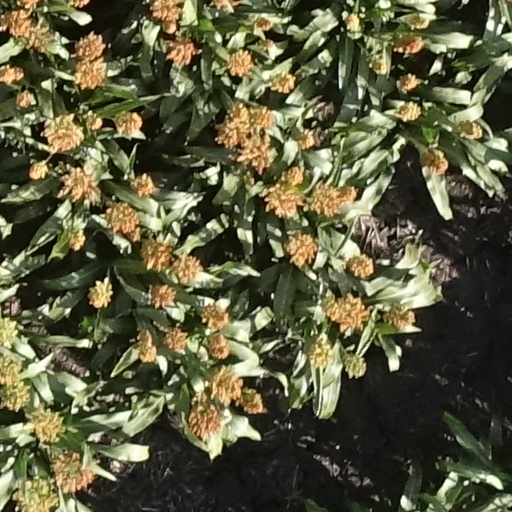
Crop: sorghum